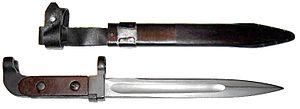
L’AK-47 est un fusil d'assaut conçu par l'ingénieur soviétique Mikhaïl Kalachnikov.